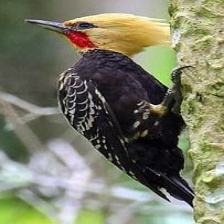
Species: BLONDE CRESTED WOODPECKER
Scientific name: CELEUS FLAVESCENS